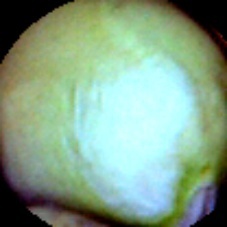
Label: Immature